Aridai Cabrera

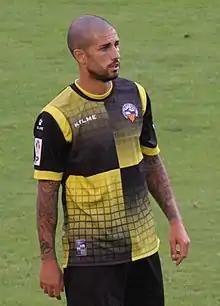
Aridai with Sabadell in 2014

Aridai Cabrera Suárez (born 26 September 1988), known simply as Aridai, is a Spanish professional footballer who plays as a winger for San Fernando.